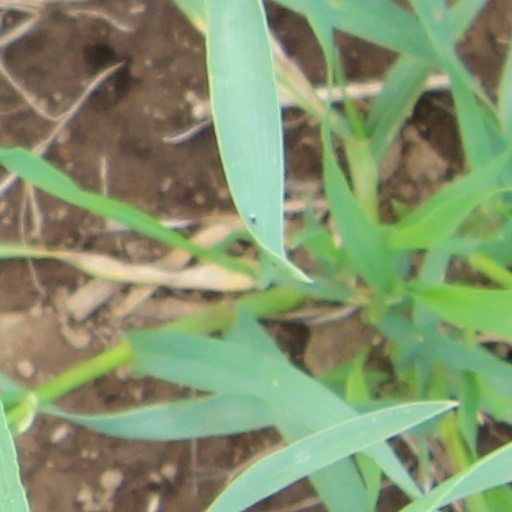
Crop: wheat